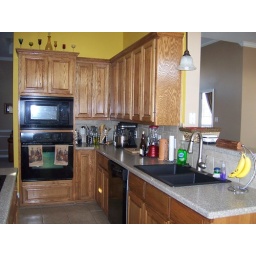
Hard to even imagine that old, white sink in this kitchen.